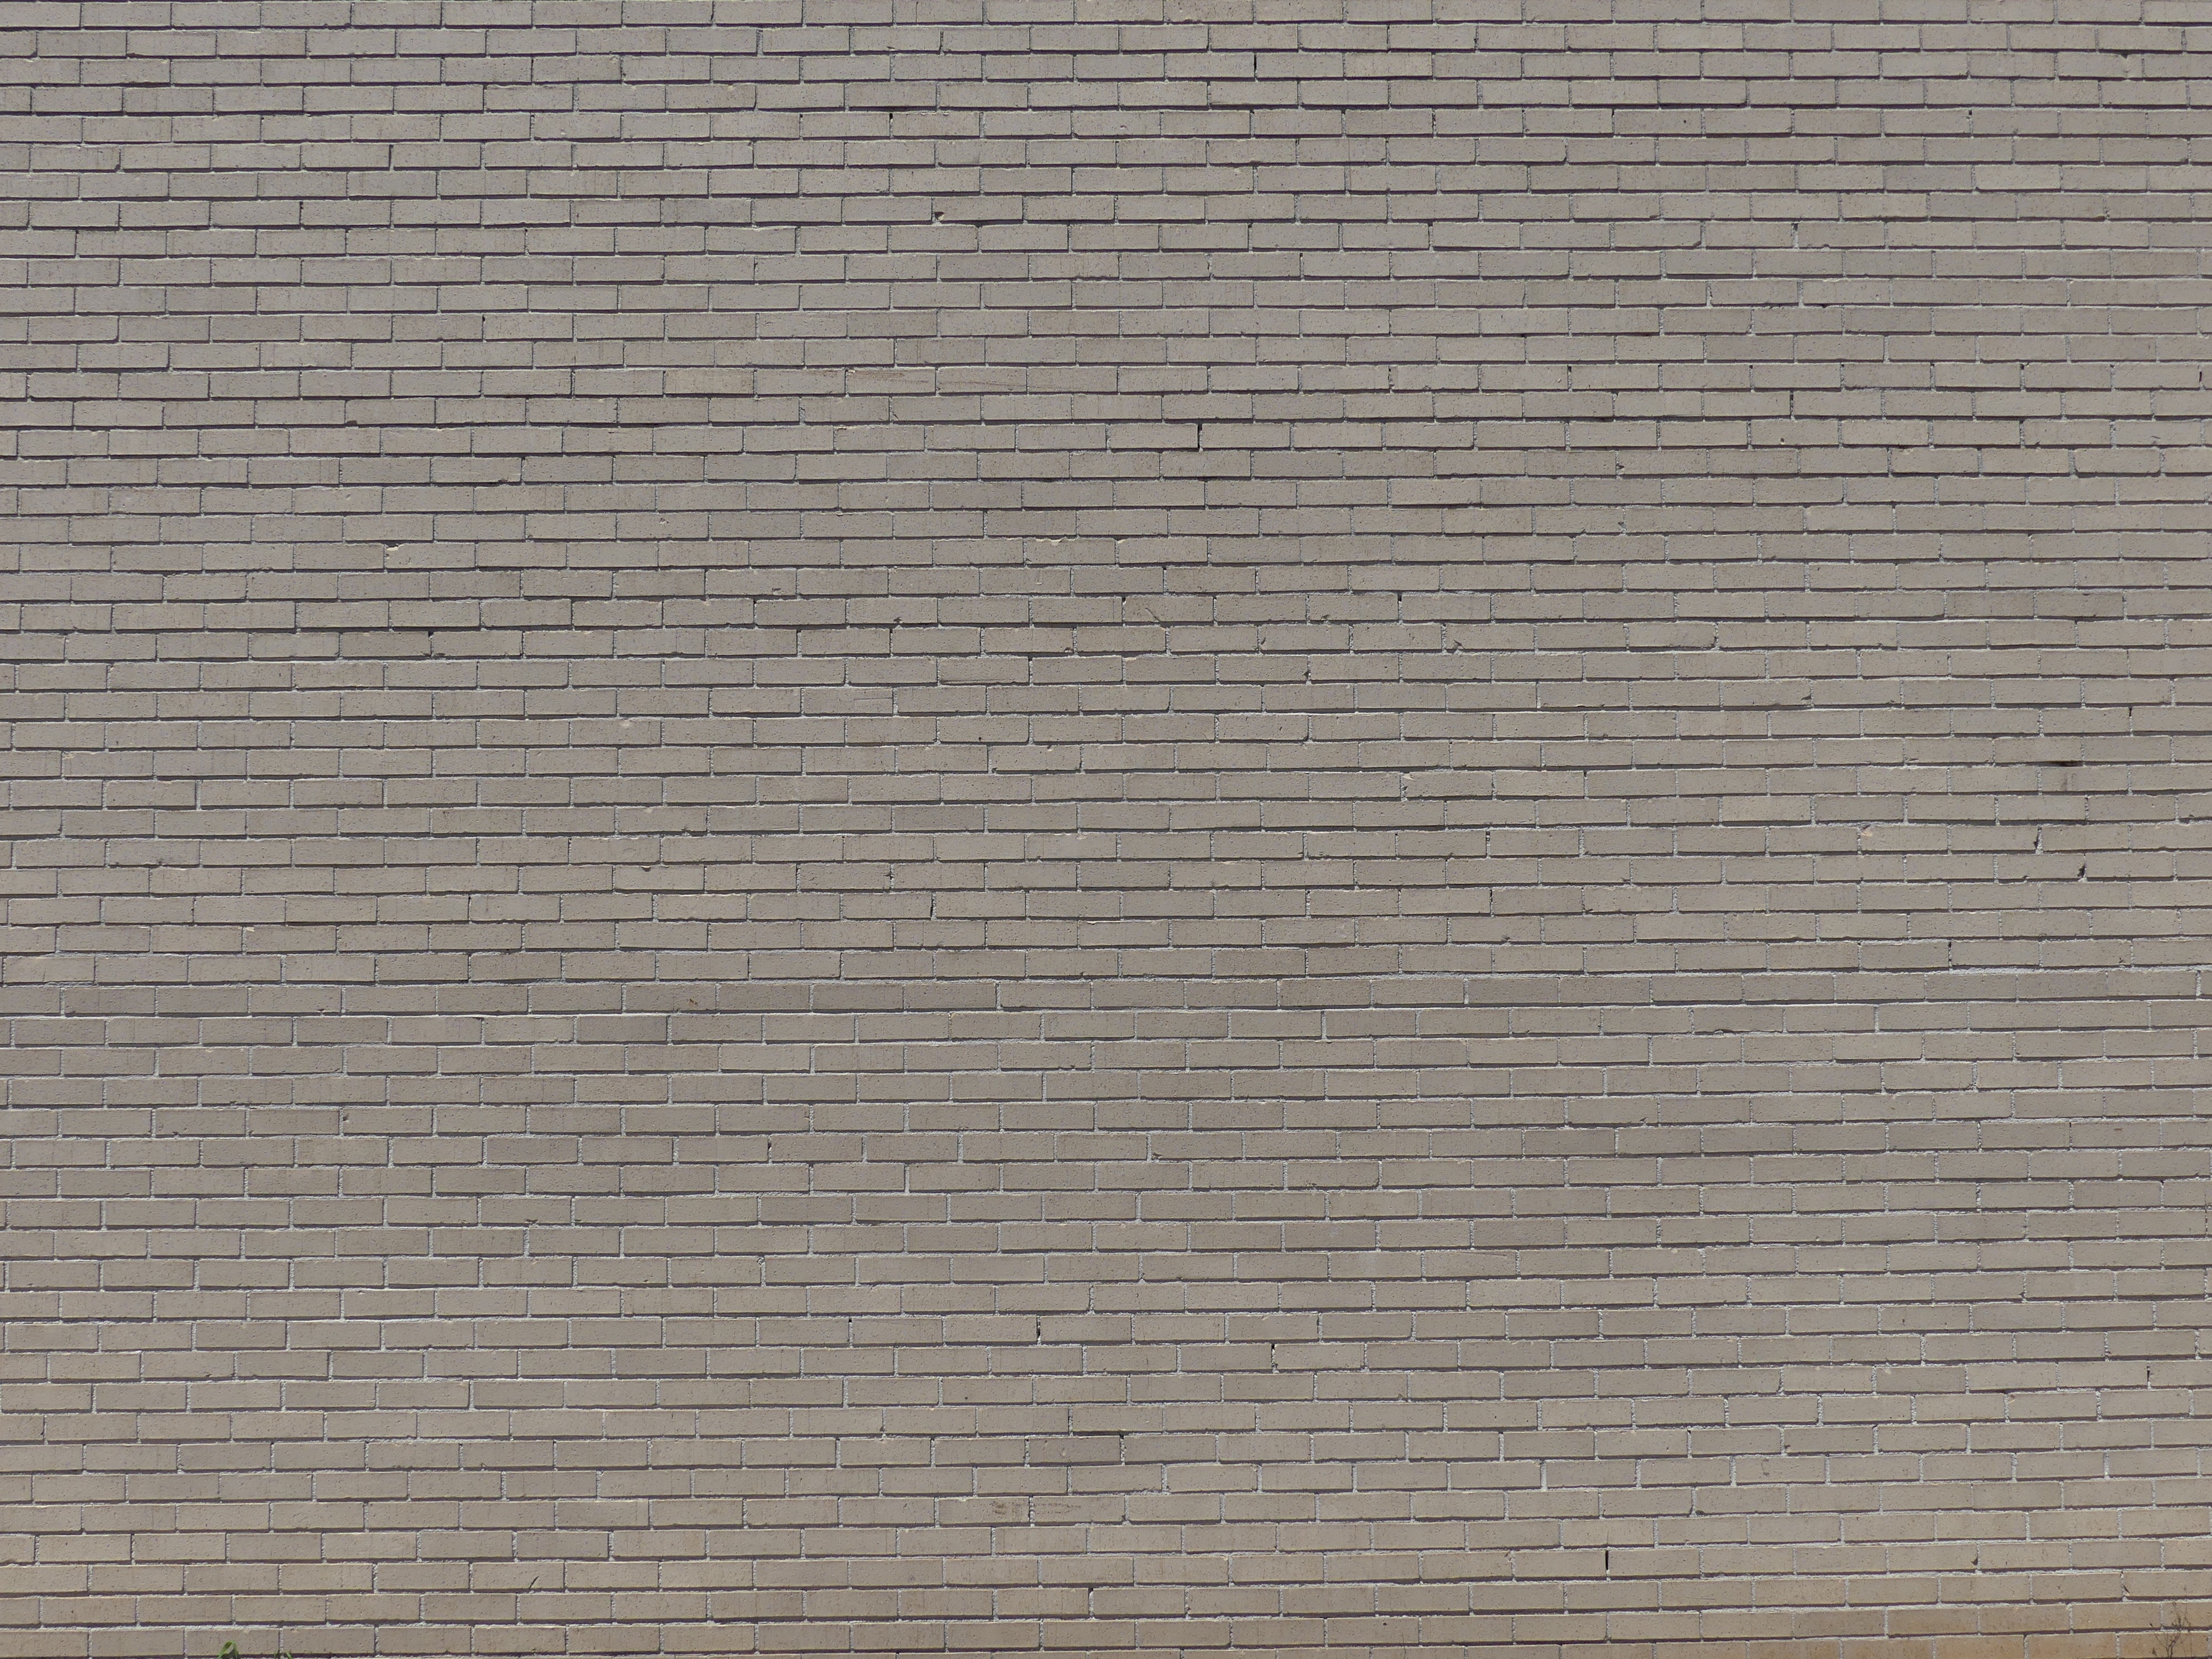
wood, plank, floor, wall, tile, material, hardwood, flooring, plywood, wood flooring, laminate flooring, wood stain